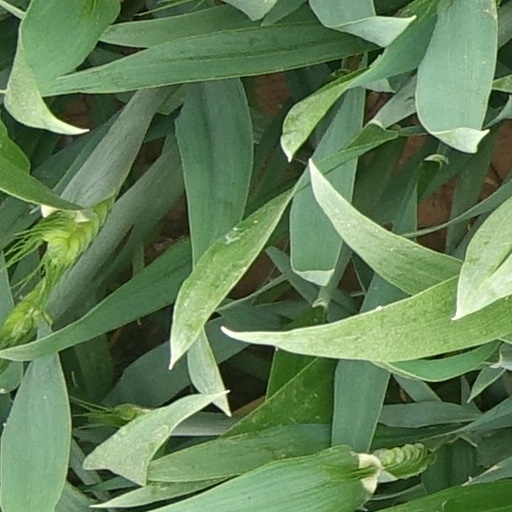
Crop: wheat